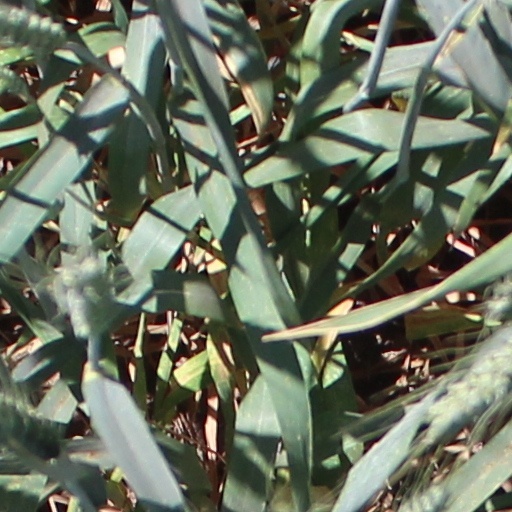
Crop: wheat